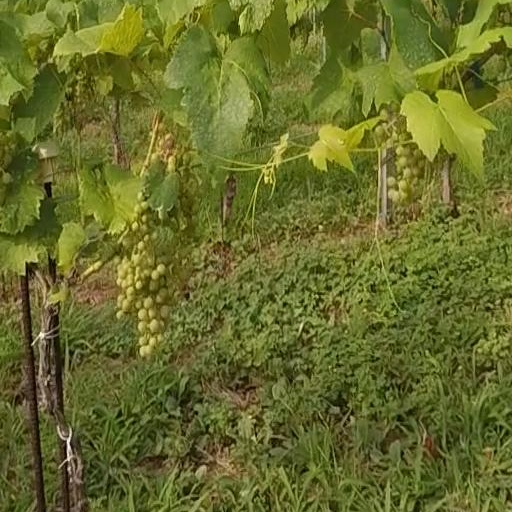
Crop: grape